Parvez Rasool

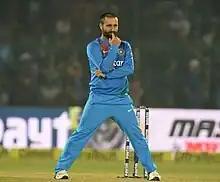
Parvez Rasool in 2017

Parvez Rasool (born 13 February 1989) is an Indian cricketer hailing from Bijbehara township of south Kashmir’s Anantnag District, who plays as an all-rounder for Jammu and Kashmir. A right-hand batsman and offbreak bowler, Rasool is the captain of the Jammu and Kashmir team and a regular member of India A. He was bought for by the Sunrisers Hyderabad in the 2014 IPL auction. Rasool was the second cricketer after Mithun Manhas from Jammu and Kashmir to have played in The IPL and the first from the state to play for the Indian National Team in ODI's and T20I's. He played only 1 T20I and 1 ODI in his international career.